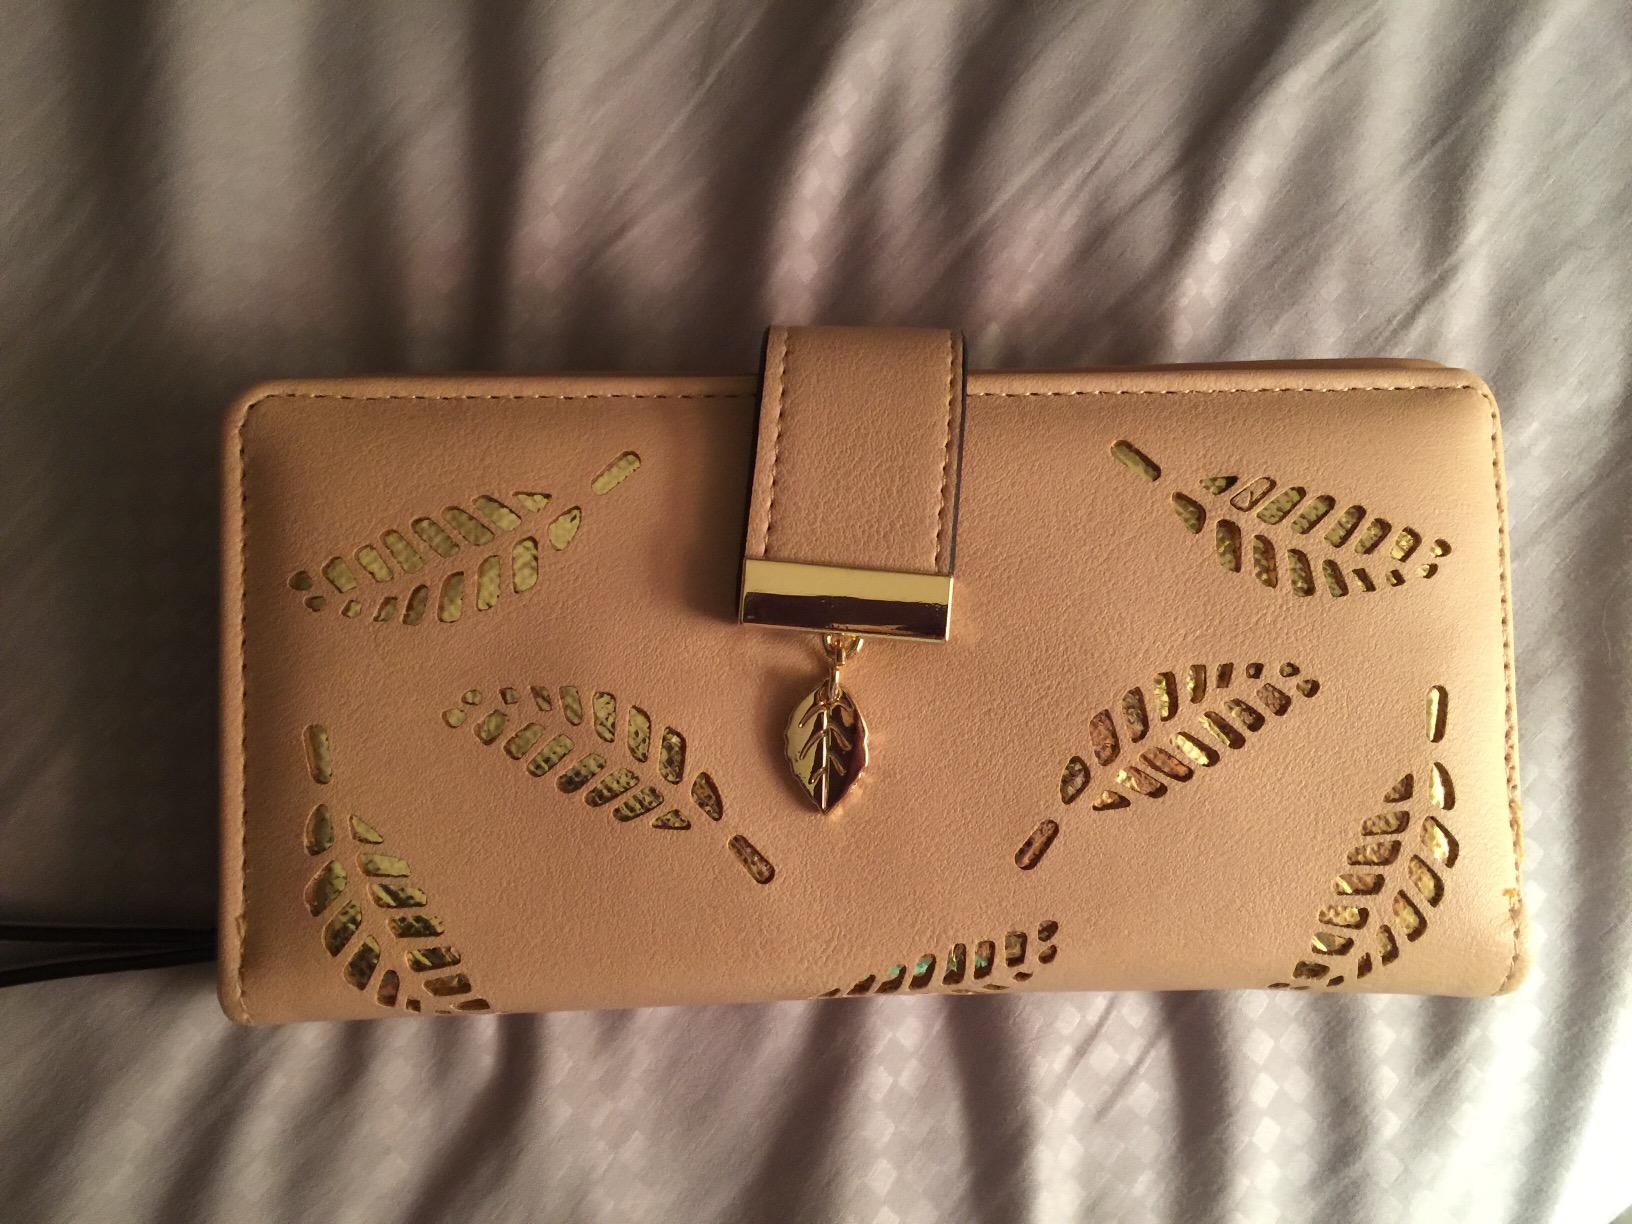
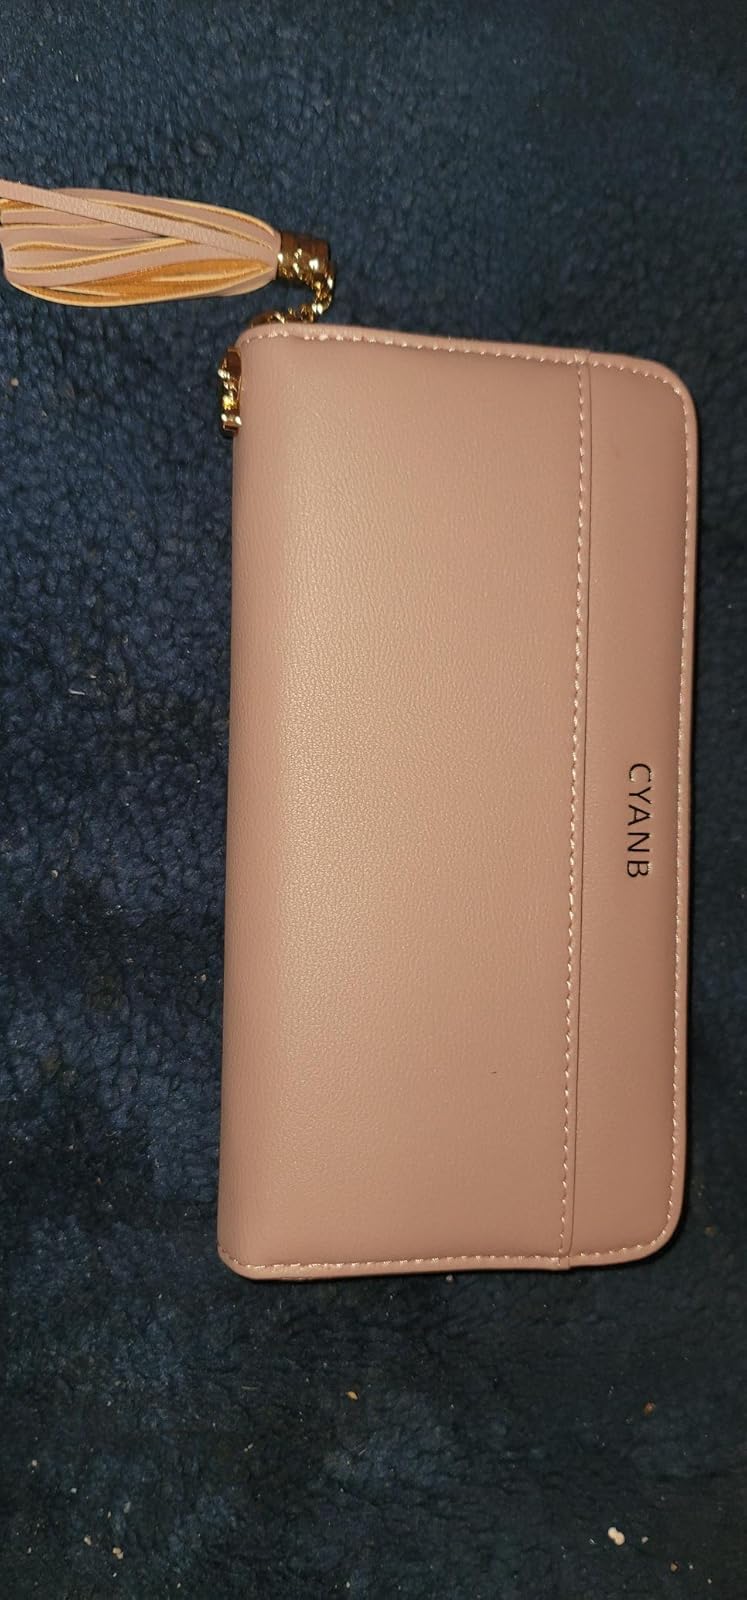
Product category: accessories_wallet
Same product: no